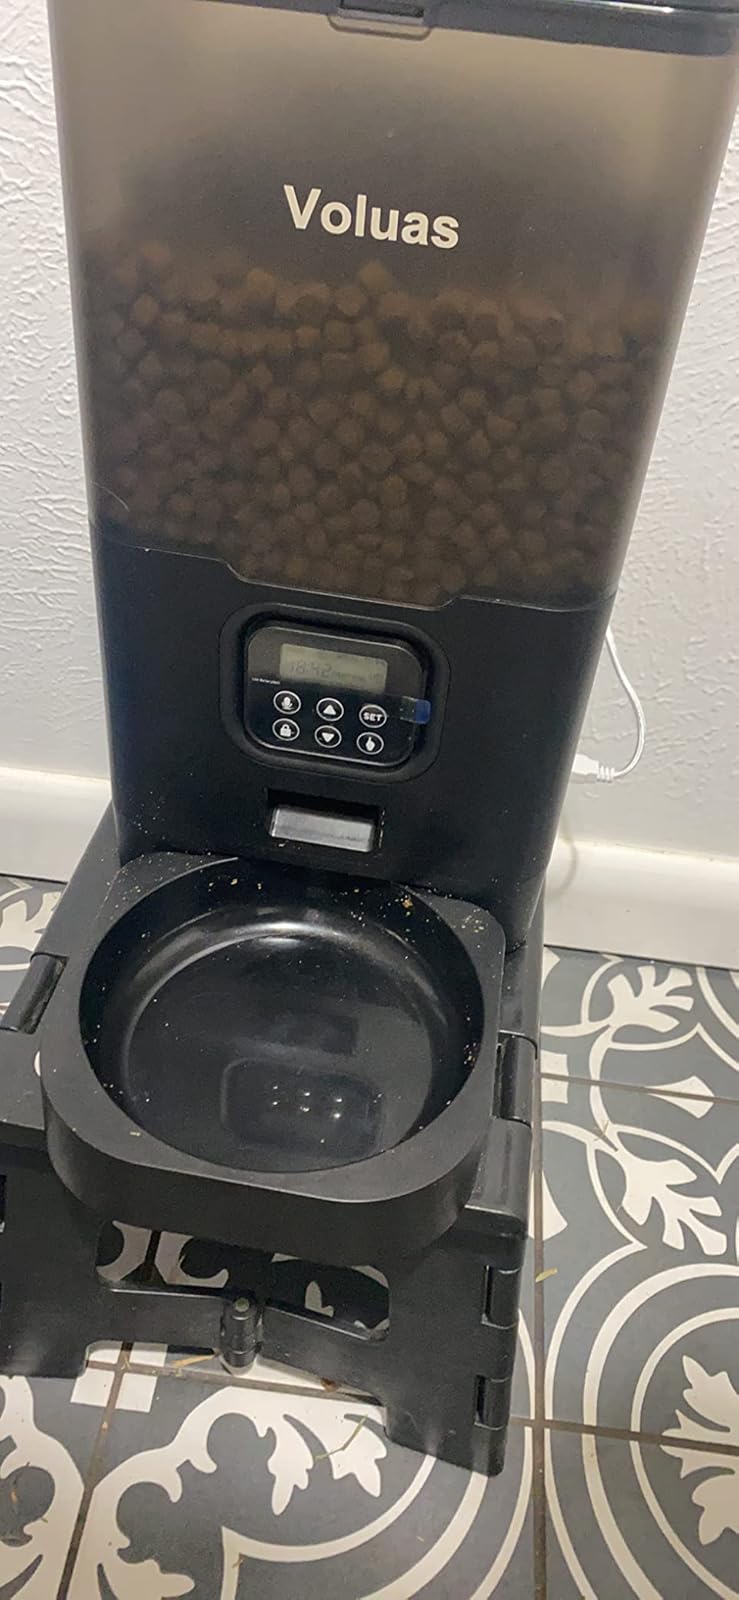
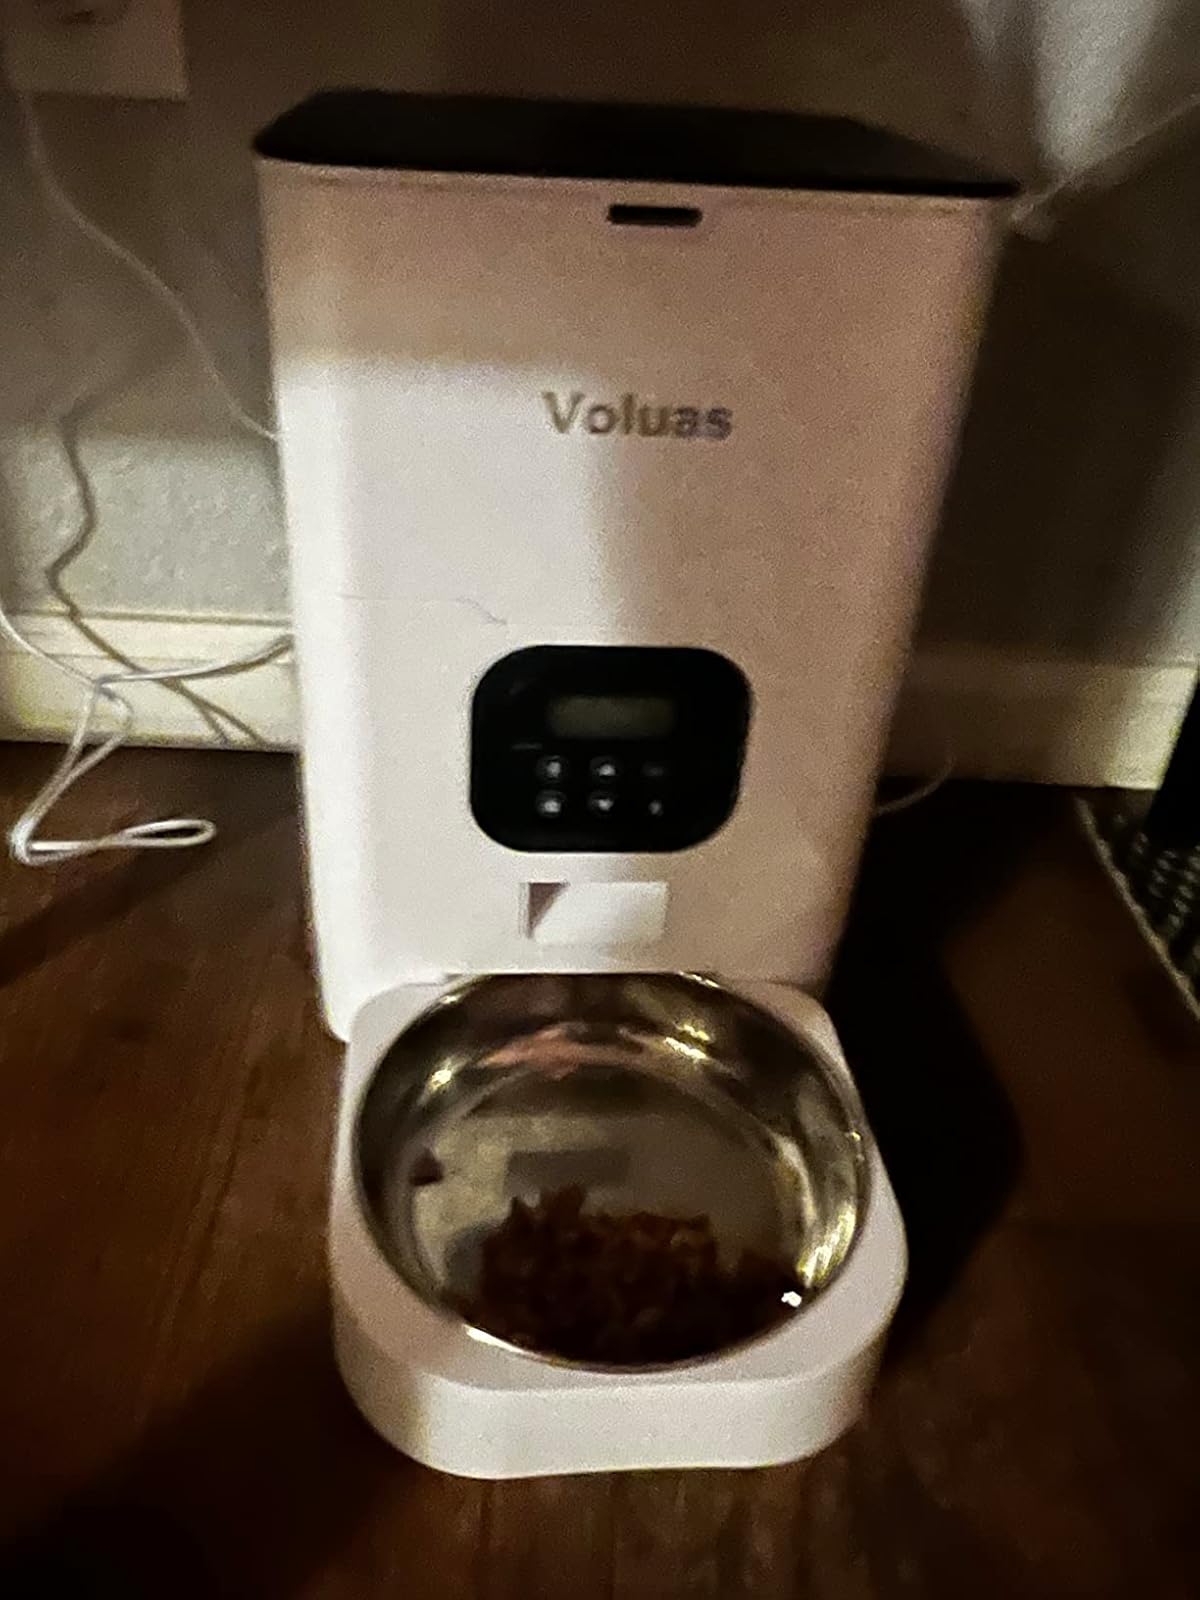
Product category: items_feeder
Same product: no